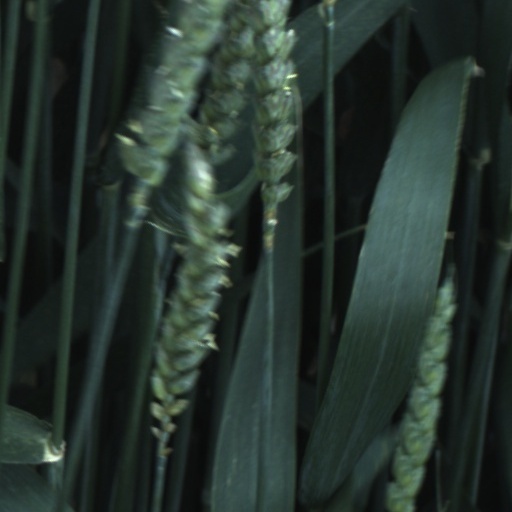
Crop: wheat